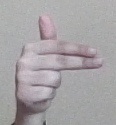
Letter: ghain